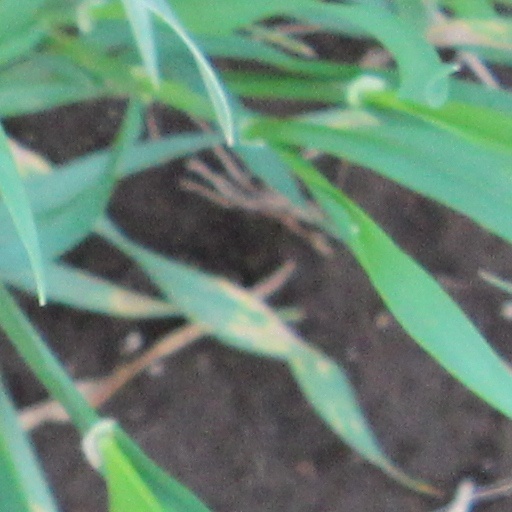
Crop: wheat